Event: Nepal Earthquake
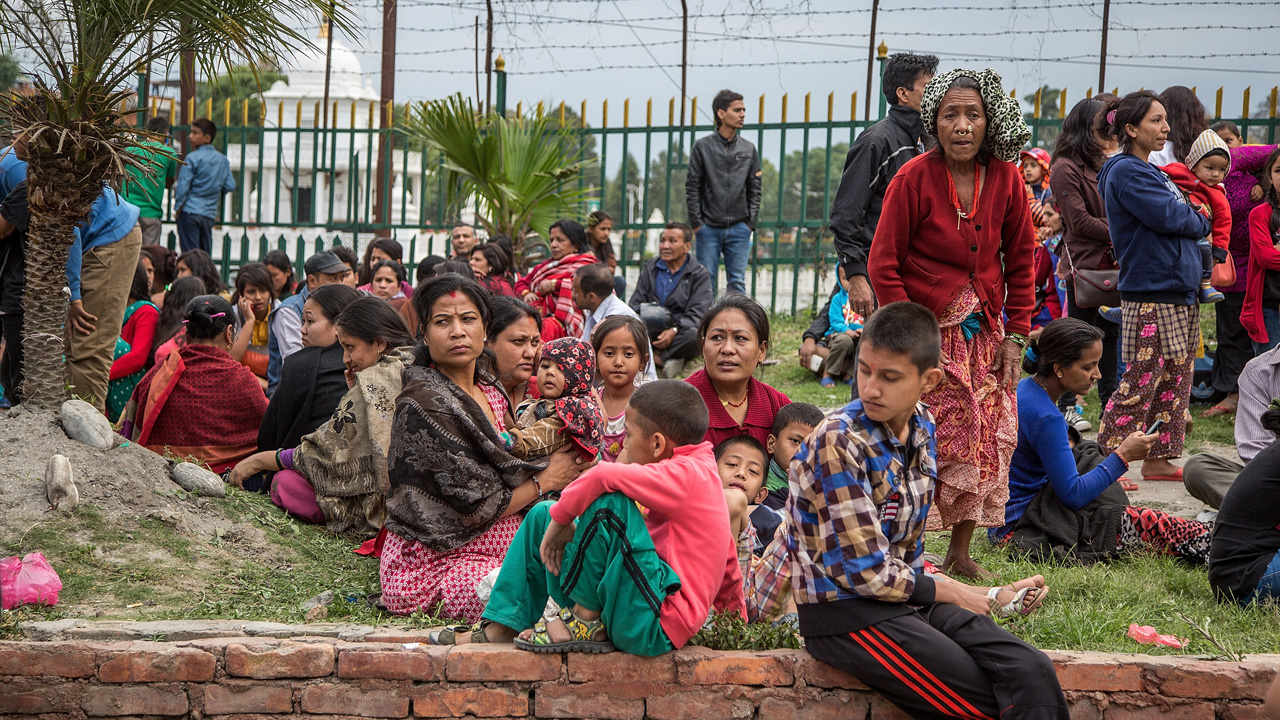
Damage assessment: no_damage